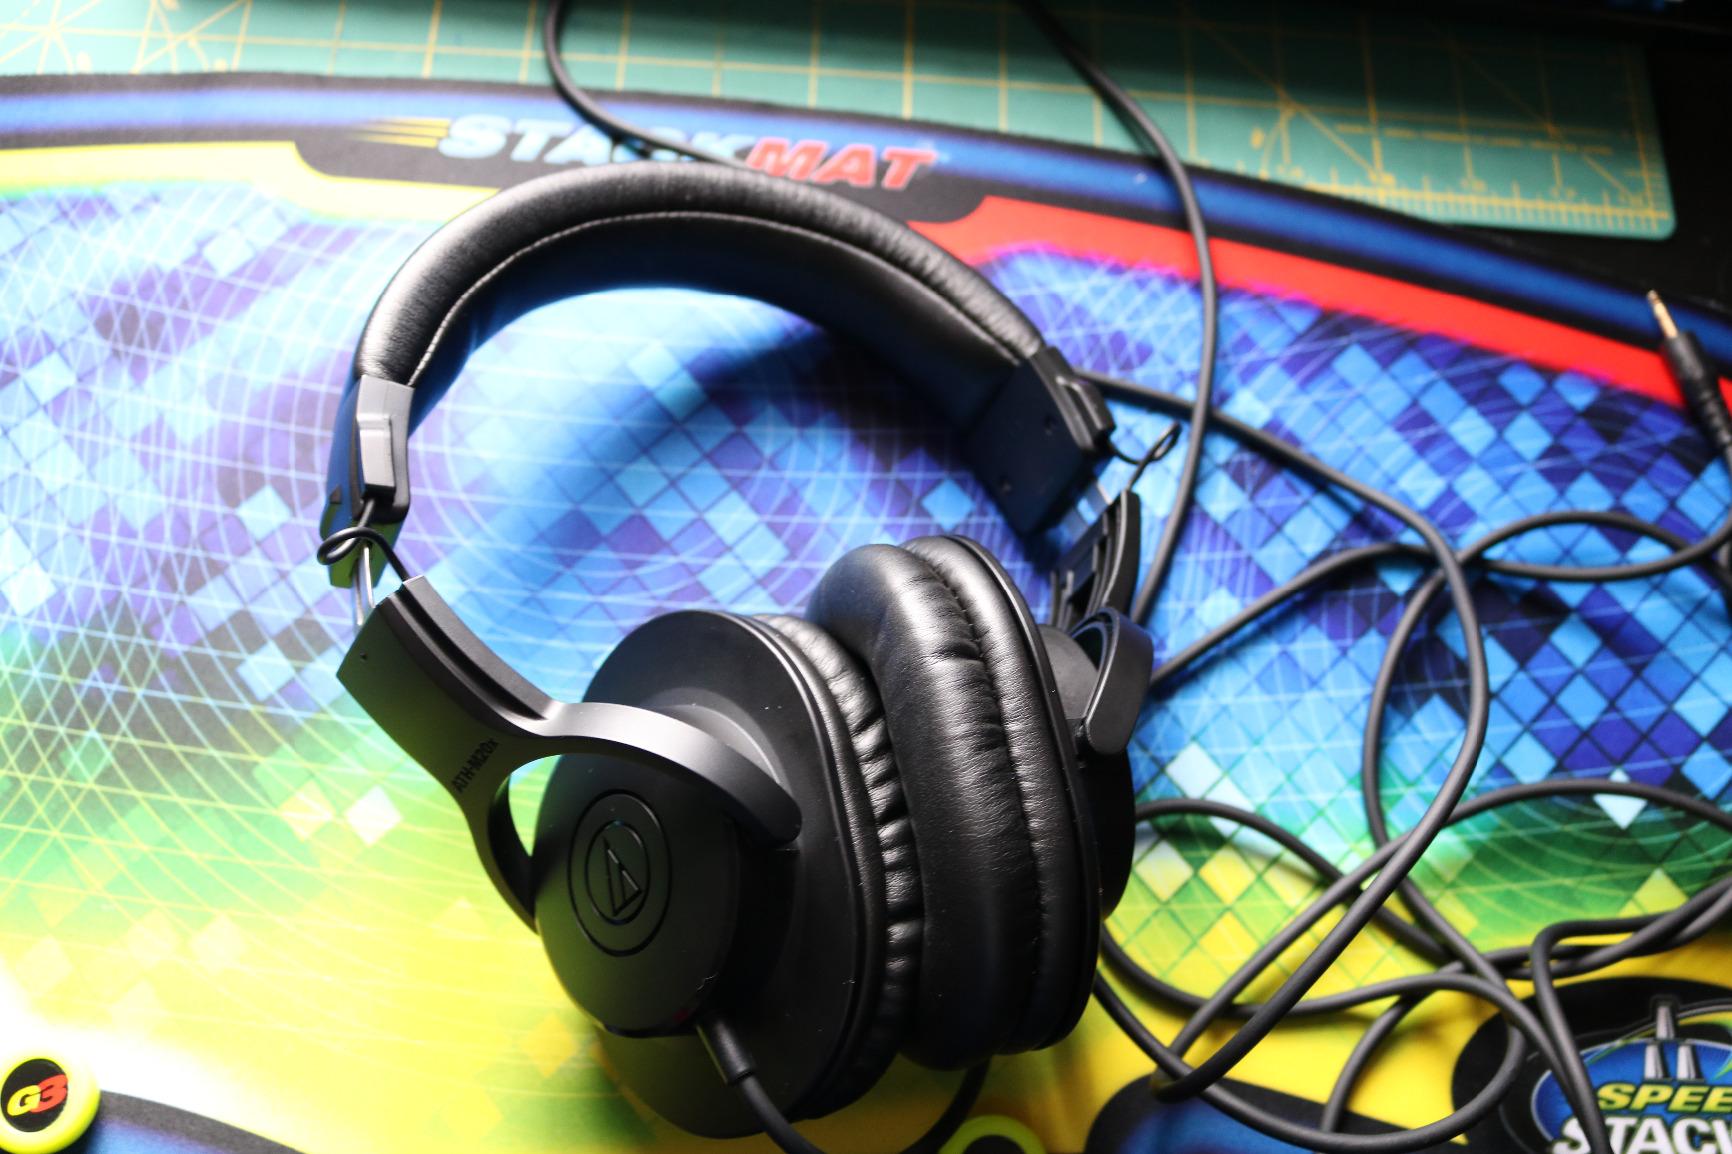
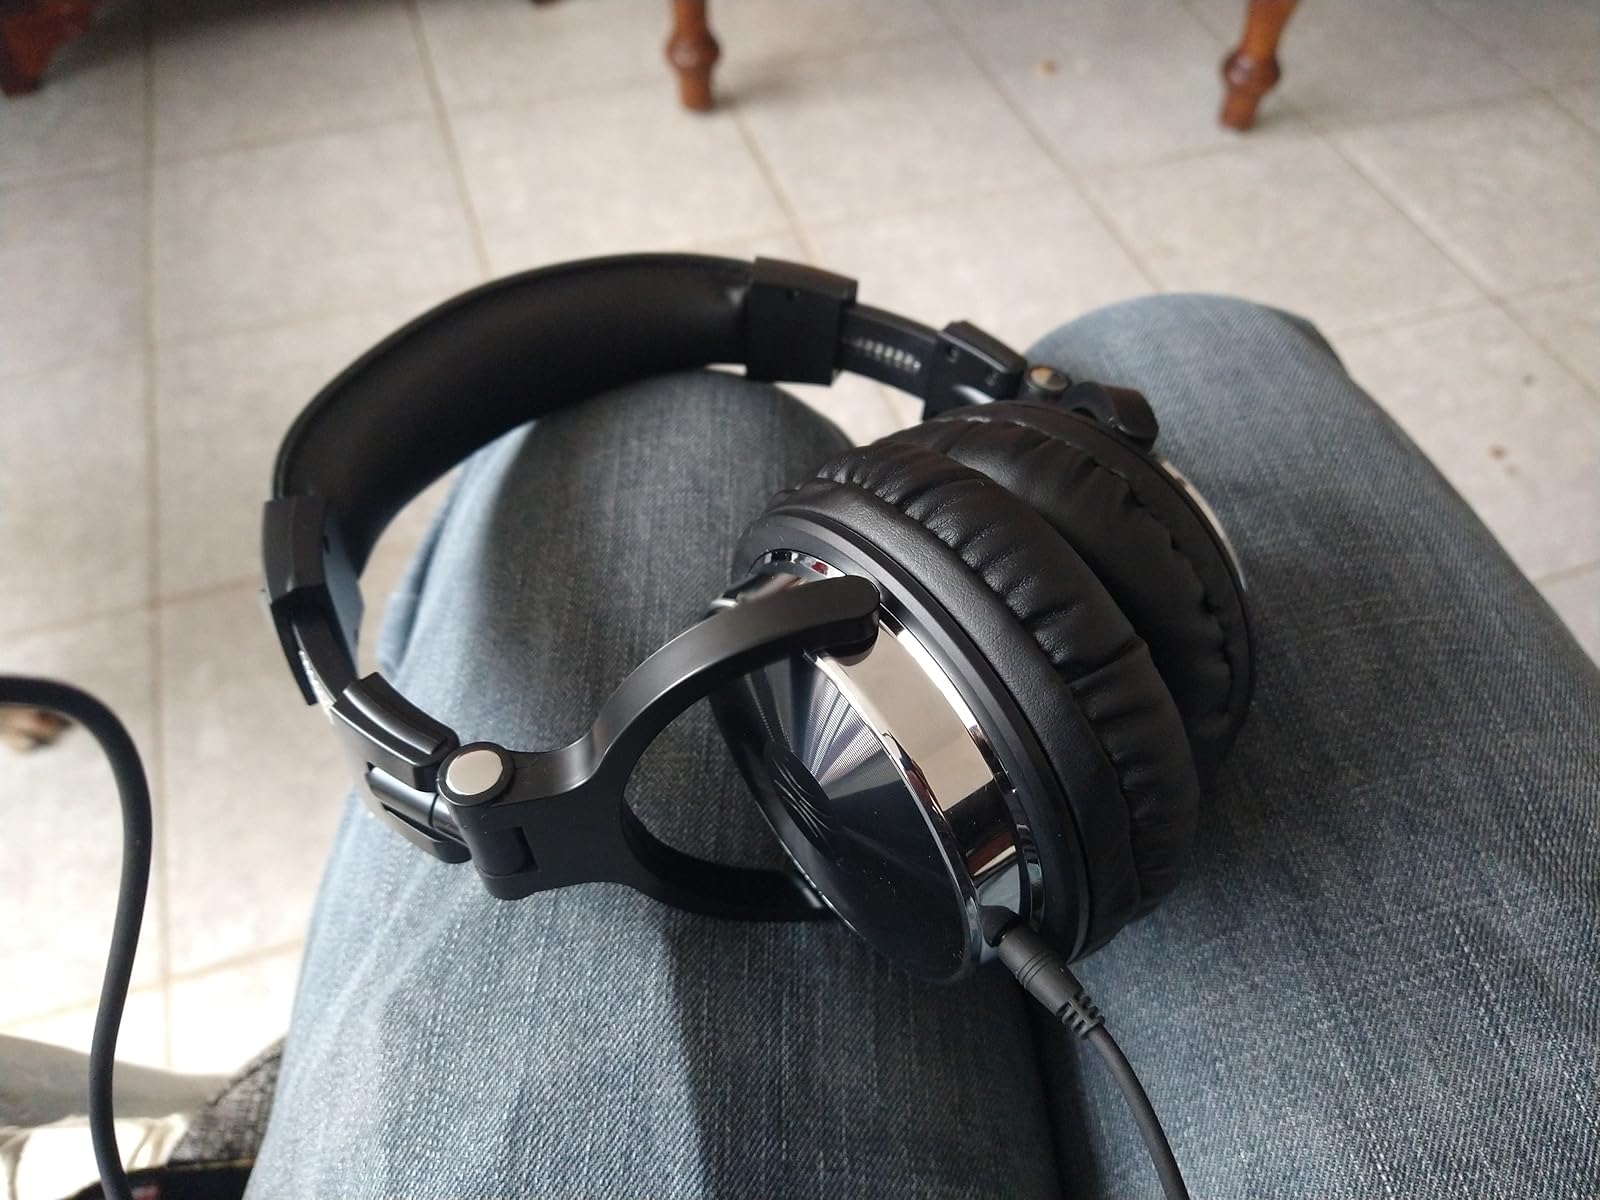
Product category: headphones
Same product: no